List of Glee characters

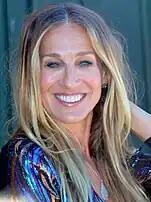
Sarah Jessica Parker played "Vogue.com" director Isabelle Wright.

April Rhodes (Kristin Chenoweth) is a former member of the glee club who never finished high school and ended up hitting rock bottom, as well as Will's high school crush, who never acknowledged his existence. She briefly rejoins the glee club as an adult, during a period in which Rachel had left the club and it was in need of a female lead. During her revisit to the school, she gives muscle magazines and alcohol to Kurt, she teaches Mercedes and Tina how to shoplift, and has a brief romance with Puck. April appears once again, at which point she has become the mistress to an elderly tycoon and is the owner/operator of a "cabaret roller rink". Suddenly her boyfriend dies and she is paid $2 million in hush money by the widow not to go to the newspapers. April then decides to buy the glee club their auditorium back, now called The April Rhodes Civic Pavilion, and return to Broadway to back an all-white version of "The Wiz". The show flops, and she returns in the season 2 episode "Rumours" to get Will's help with her new one-woman show, "CrossRhodes".